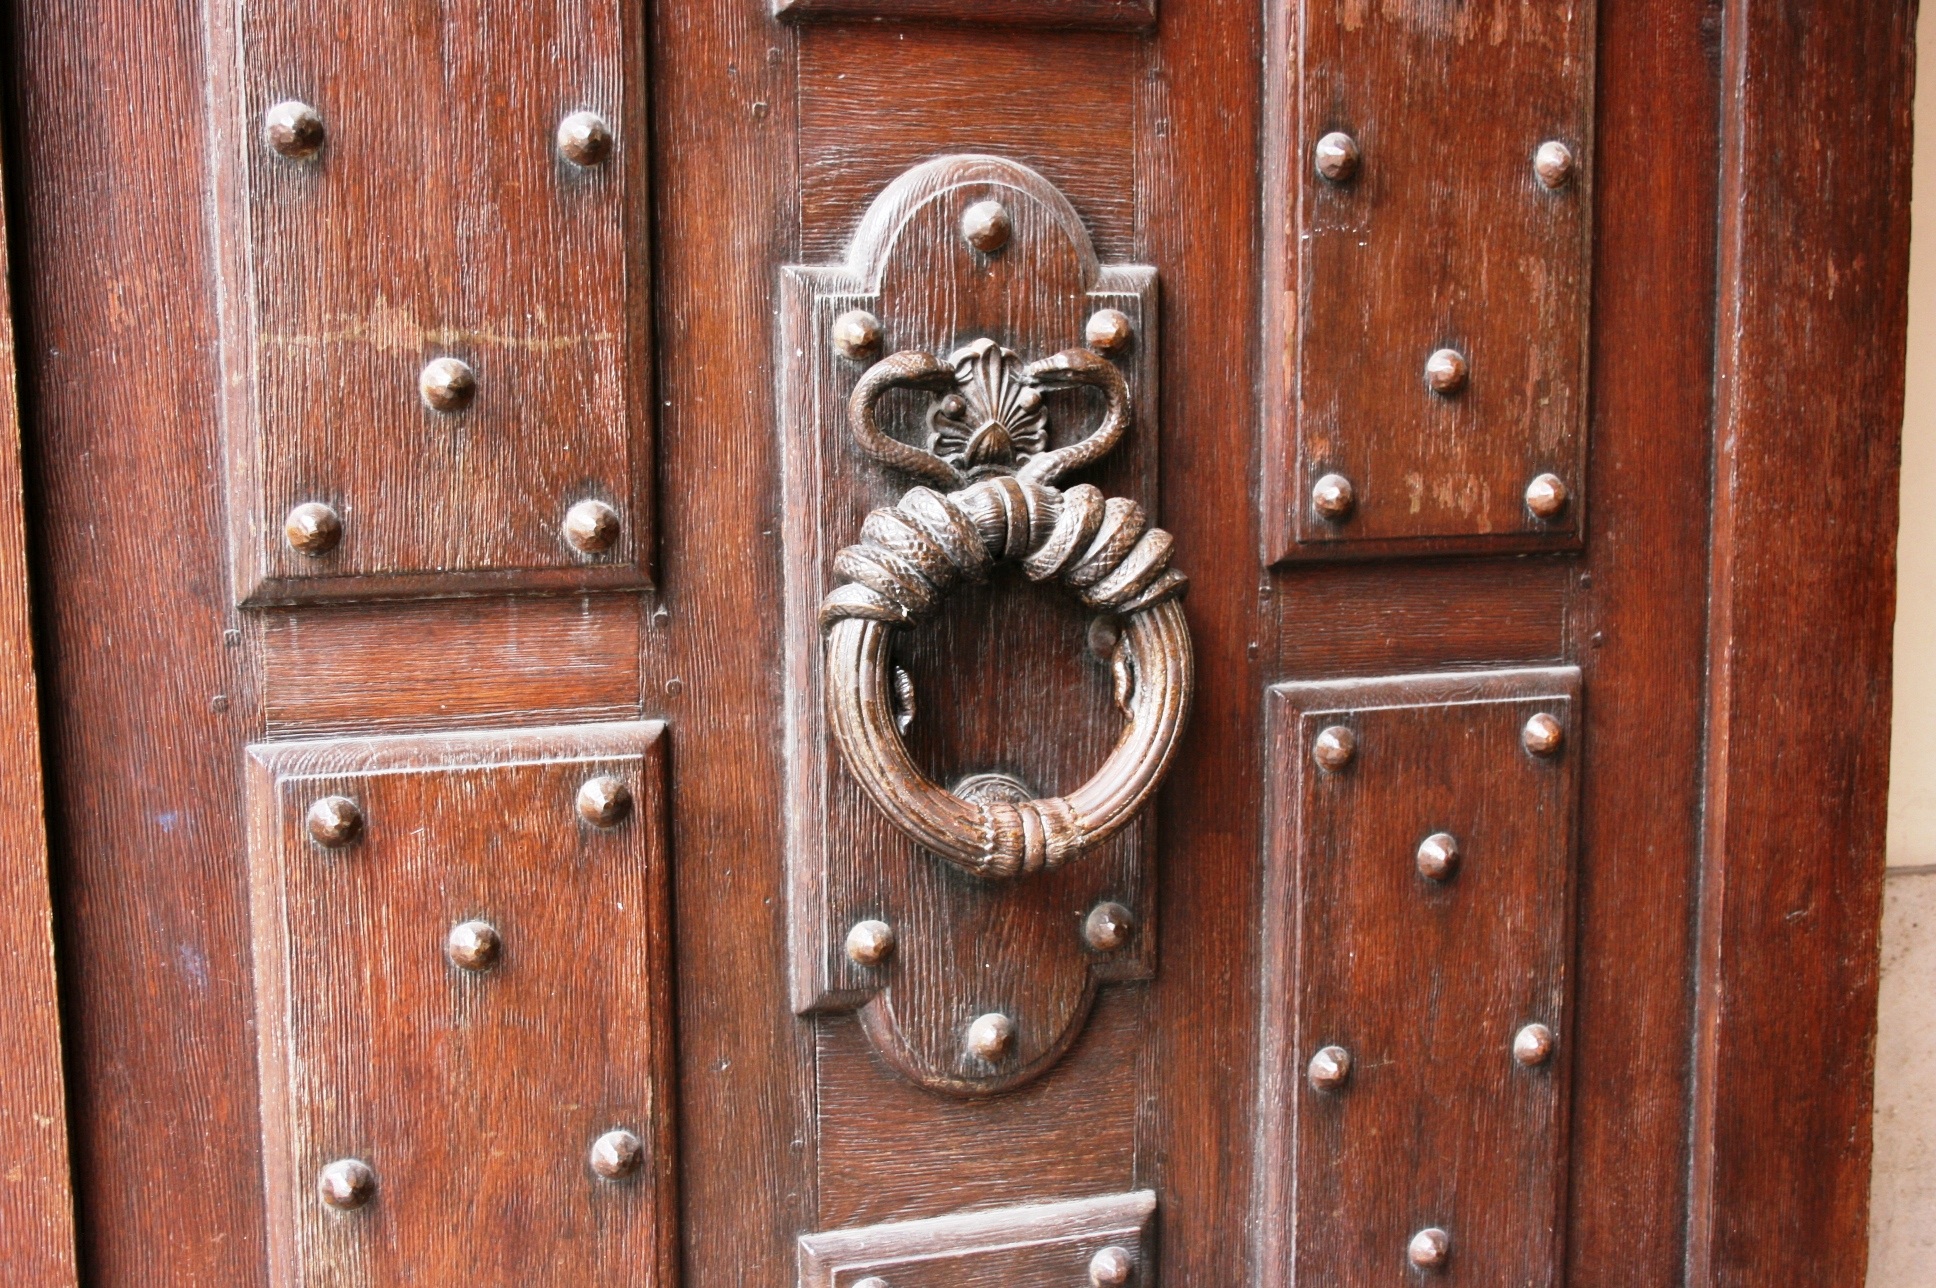
wood, antique, furniture, room, door, chest, drawer, wooden door, hardwood, carving, entry, cupboard, knocker, chest of drawers, man made object, wood stain, cabinetry